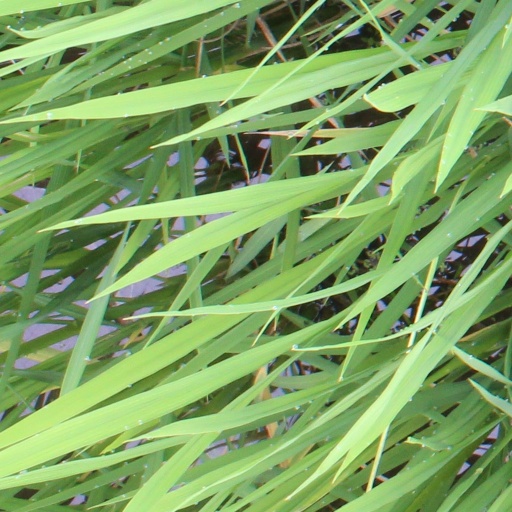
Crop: rice